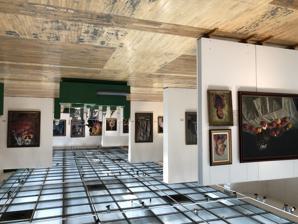
Building: A. Kasteyev State Museum of Arts
Country: Kazakhstan
Year built: 1976
Art museum in Almaty, Kazakhstan Rooms of State Museum of Arts, Almaty The A. Kasteyev State Museum of Arts is the largest art museum in Kazakhstan , located in Almaty . The museum opened on 16 September 1976, based on the collections of the Shevchenko Kazakh State Gallery (established in 1935) and the Republic Museum of Decorative and Applied Art (established in 1970). In 1984, the museum was renamed to honour the Kazakh artist Abilkhan Kasteev (1904–1973). The museum has a collection of over 23,000 works, including historic and contemporary Kazakhstan art, works from the Soviet era (1920s–1990s), Russian artworks (17th to early 20th century), Western European art (16th–20th centuries), and art from East Asia ( China , India , Japan , and Korea ). The Kasteyev museum is especially noted for its collection of late works of distinguished sculptor Isaac Itkind and Kazakh painting and sculpture, likely to be the largest in the world, including works by N. Nurmukhammedov, M. Kim, K. Yeserkeyev, K. Mullashev, T. Abuov and Y. Tolepbai. History In 1935, an exhibition called "The 15th anniversary of the formation of the Kazakh SSR" was organized by the Kazakh State Art Gallery (since 1935, named after TG Shevchenko). The gallery carried out work on the collection of works by Kazakh, Russian and foreign artists. In 1970, the Museum of Folk Applied Art of Kazakhstan was organized, which collected, preserved, studied and promoted the products of Kazakh folk arts and crafts. In 1976, the State Museum of Arts of the Kazakh SSR was established on the basis of the collections of the Kazakh State Art Gallery named after TG Shevchenko and the Museum of Applied Folk Art of Kazakhstan. Since the same year is located in a modern building (architect G. Novikov). In 1982 the building of the museum was included in the list of historical and cultural monuments of the Kazakh SSR of republican significance and taken under state protection. In 1984, the museum was named after the Kazakh artist, the founder of the Kazakh national school of painting Abilkhan (Abylkhana) Kasteev. See also List of museums in Kazakhstan National Museum of the Republic of Kazakhstan References